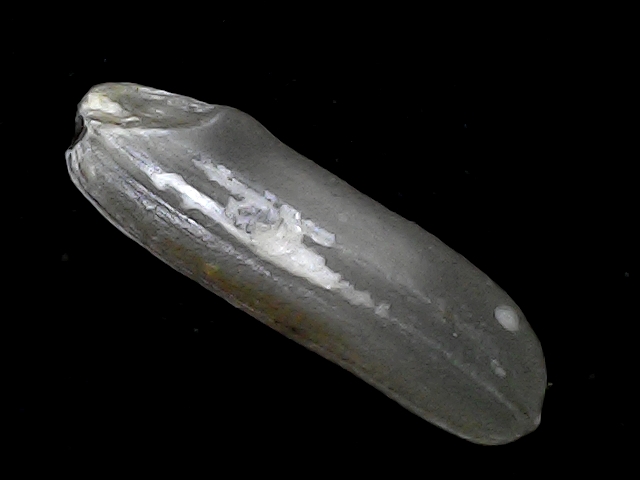
Rice variety: BD85